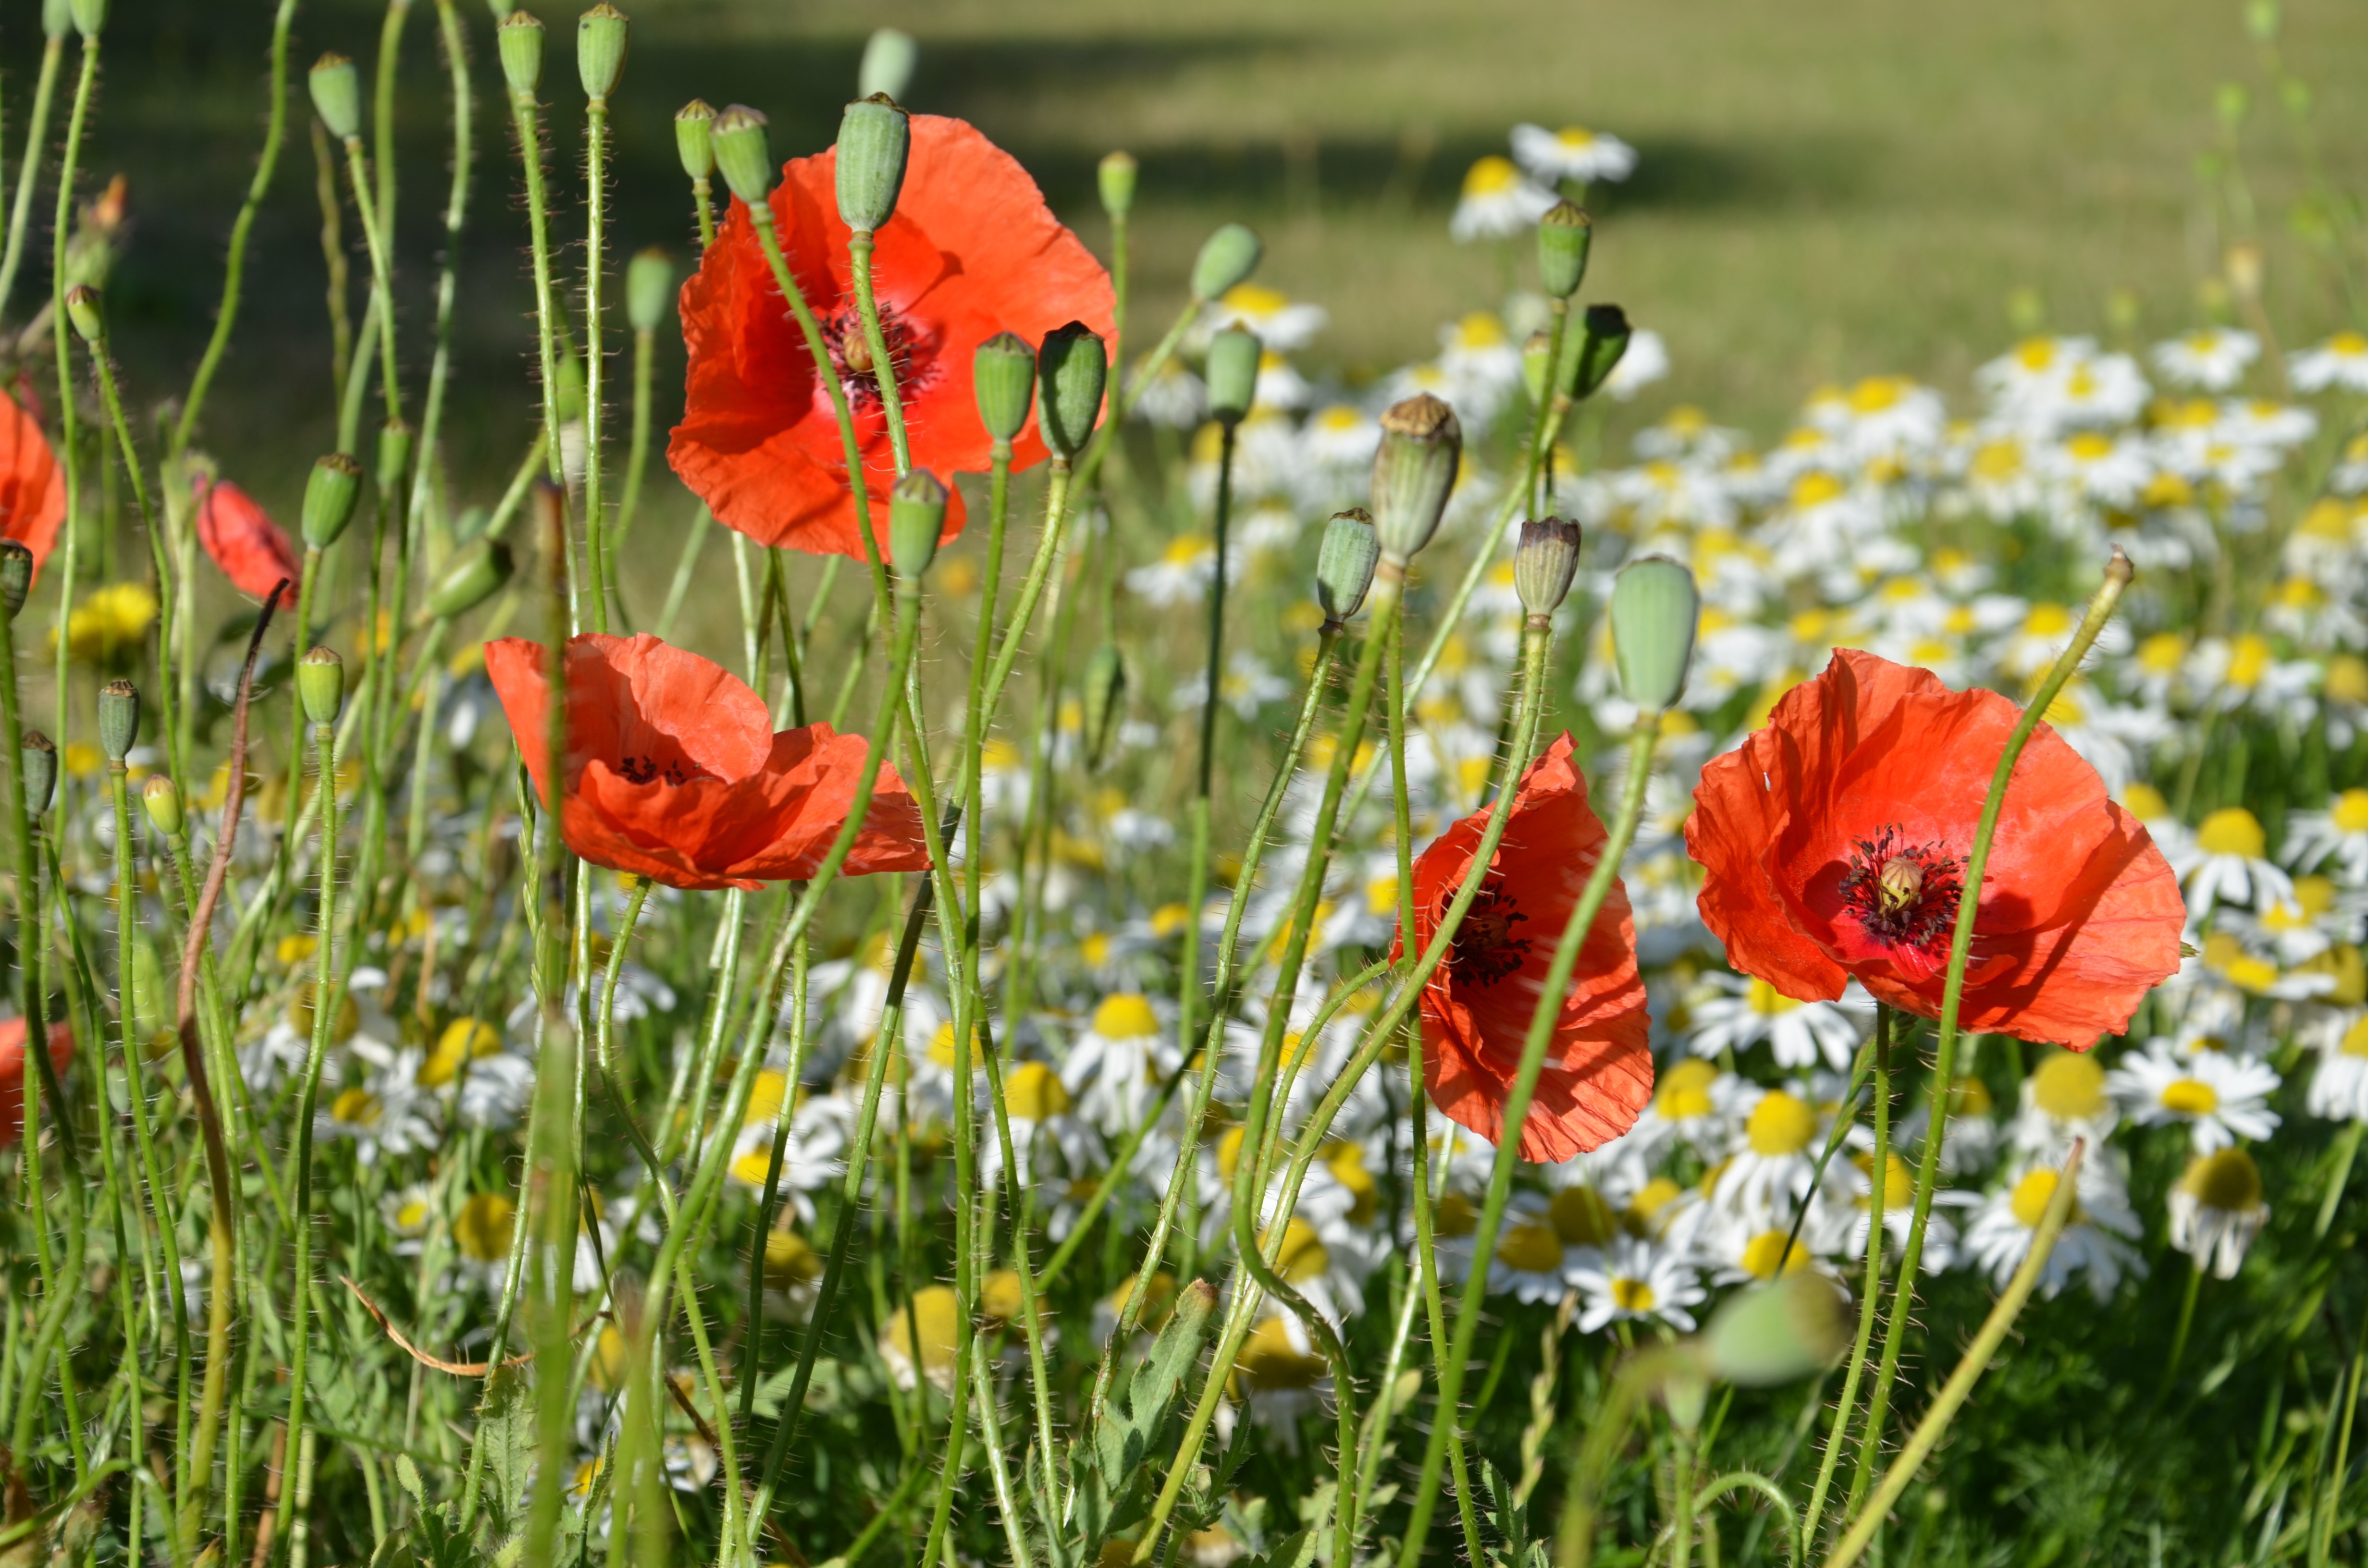
grass, blossom, plant, field, lawn, meadow, prairie, stem, leaf, flower, bloom, floral, wild, environment, herb, natural, botany, agriculture, flora, botanical, plants, wildflower, flowers, flower bed, outdoors, grassland, vegetation, petals, wildflowers, poppy, horticulture, poppies, habitat, coquelicot, organic, summer flowers, flowering plant, eschscholzia californica, natural environment, grass family, land plant, poppy family